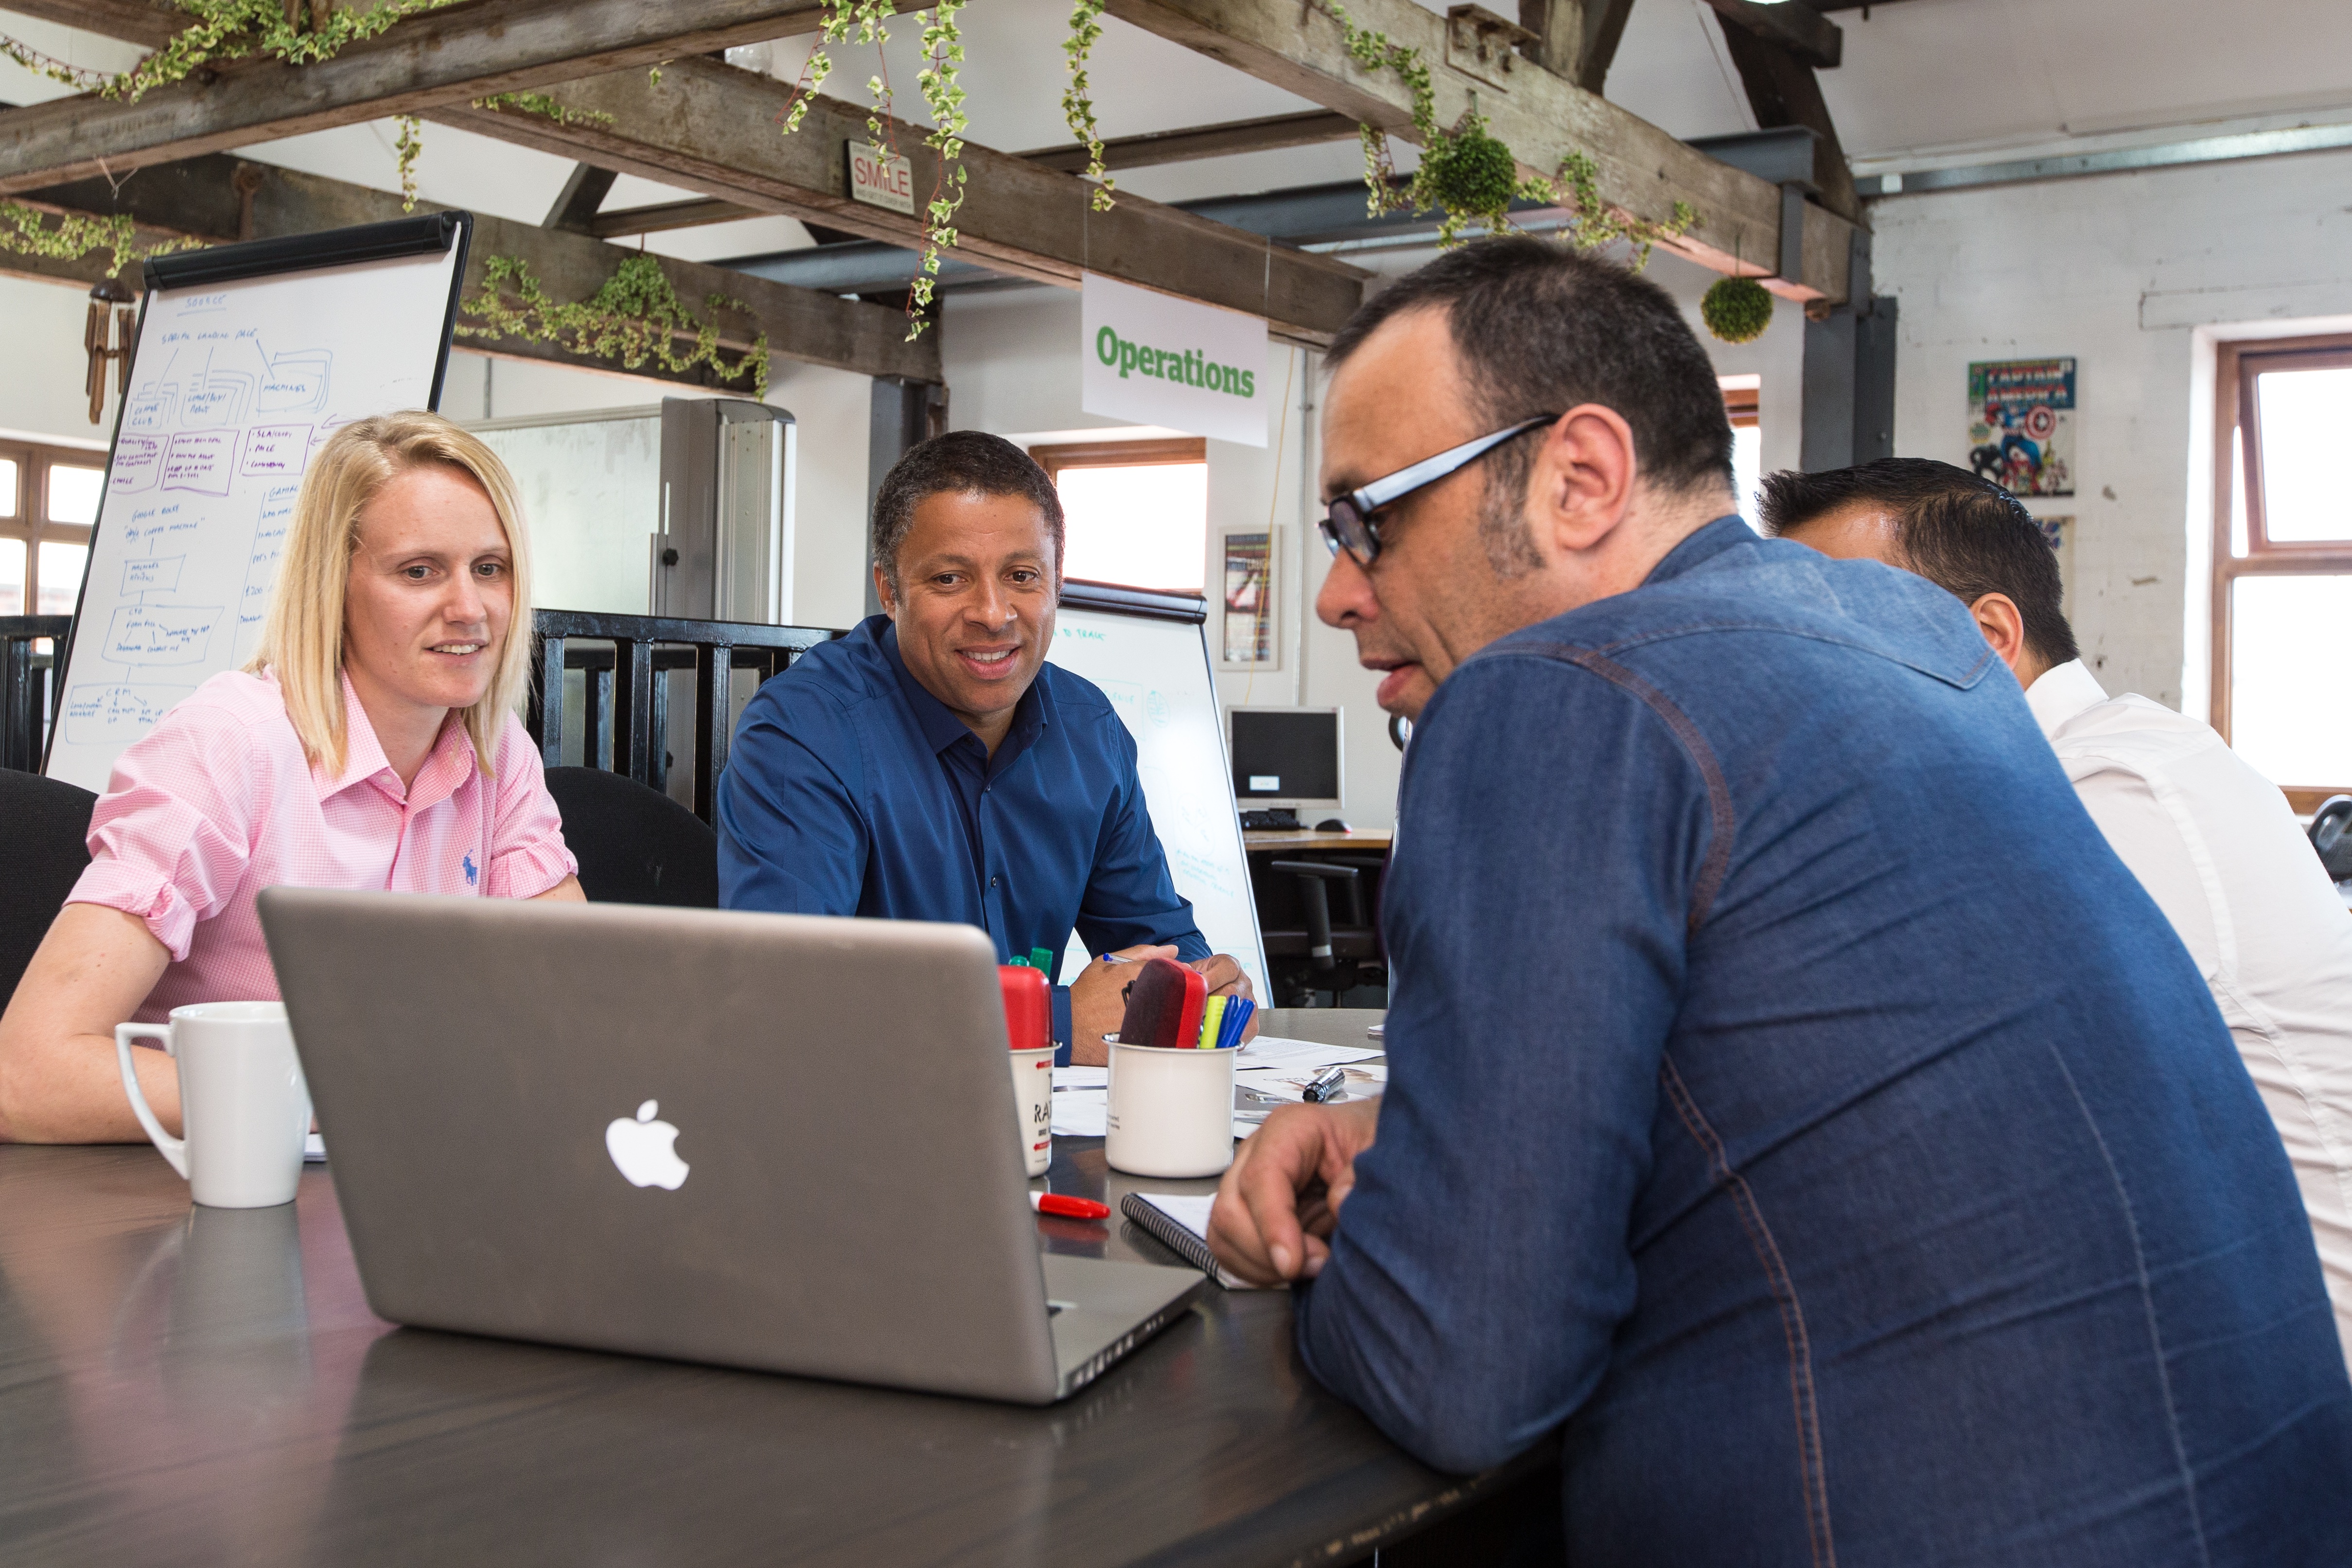
people, technology, meeting, relax, office, communication, business, smile, talk, team, design, chatting, service, discuss, discussion, informal, coworking, collaboration, electronic device